Answer in natural language. Which point is closer to the camera taking this photo, point A  or point B? Choose between the following options: B or A
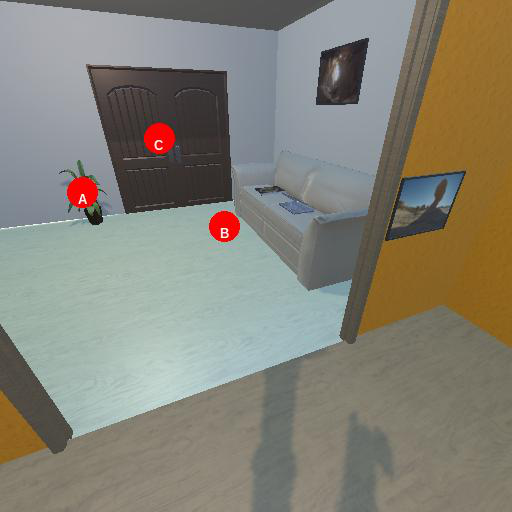
<answer>B</answer>